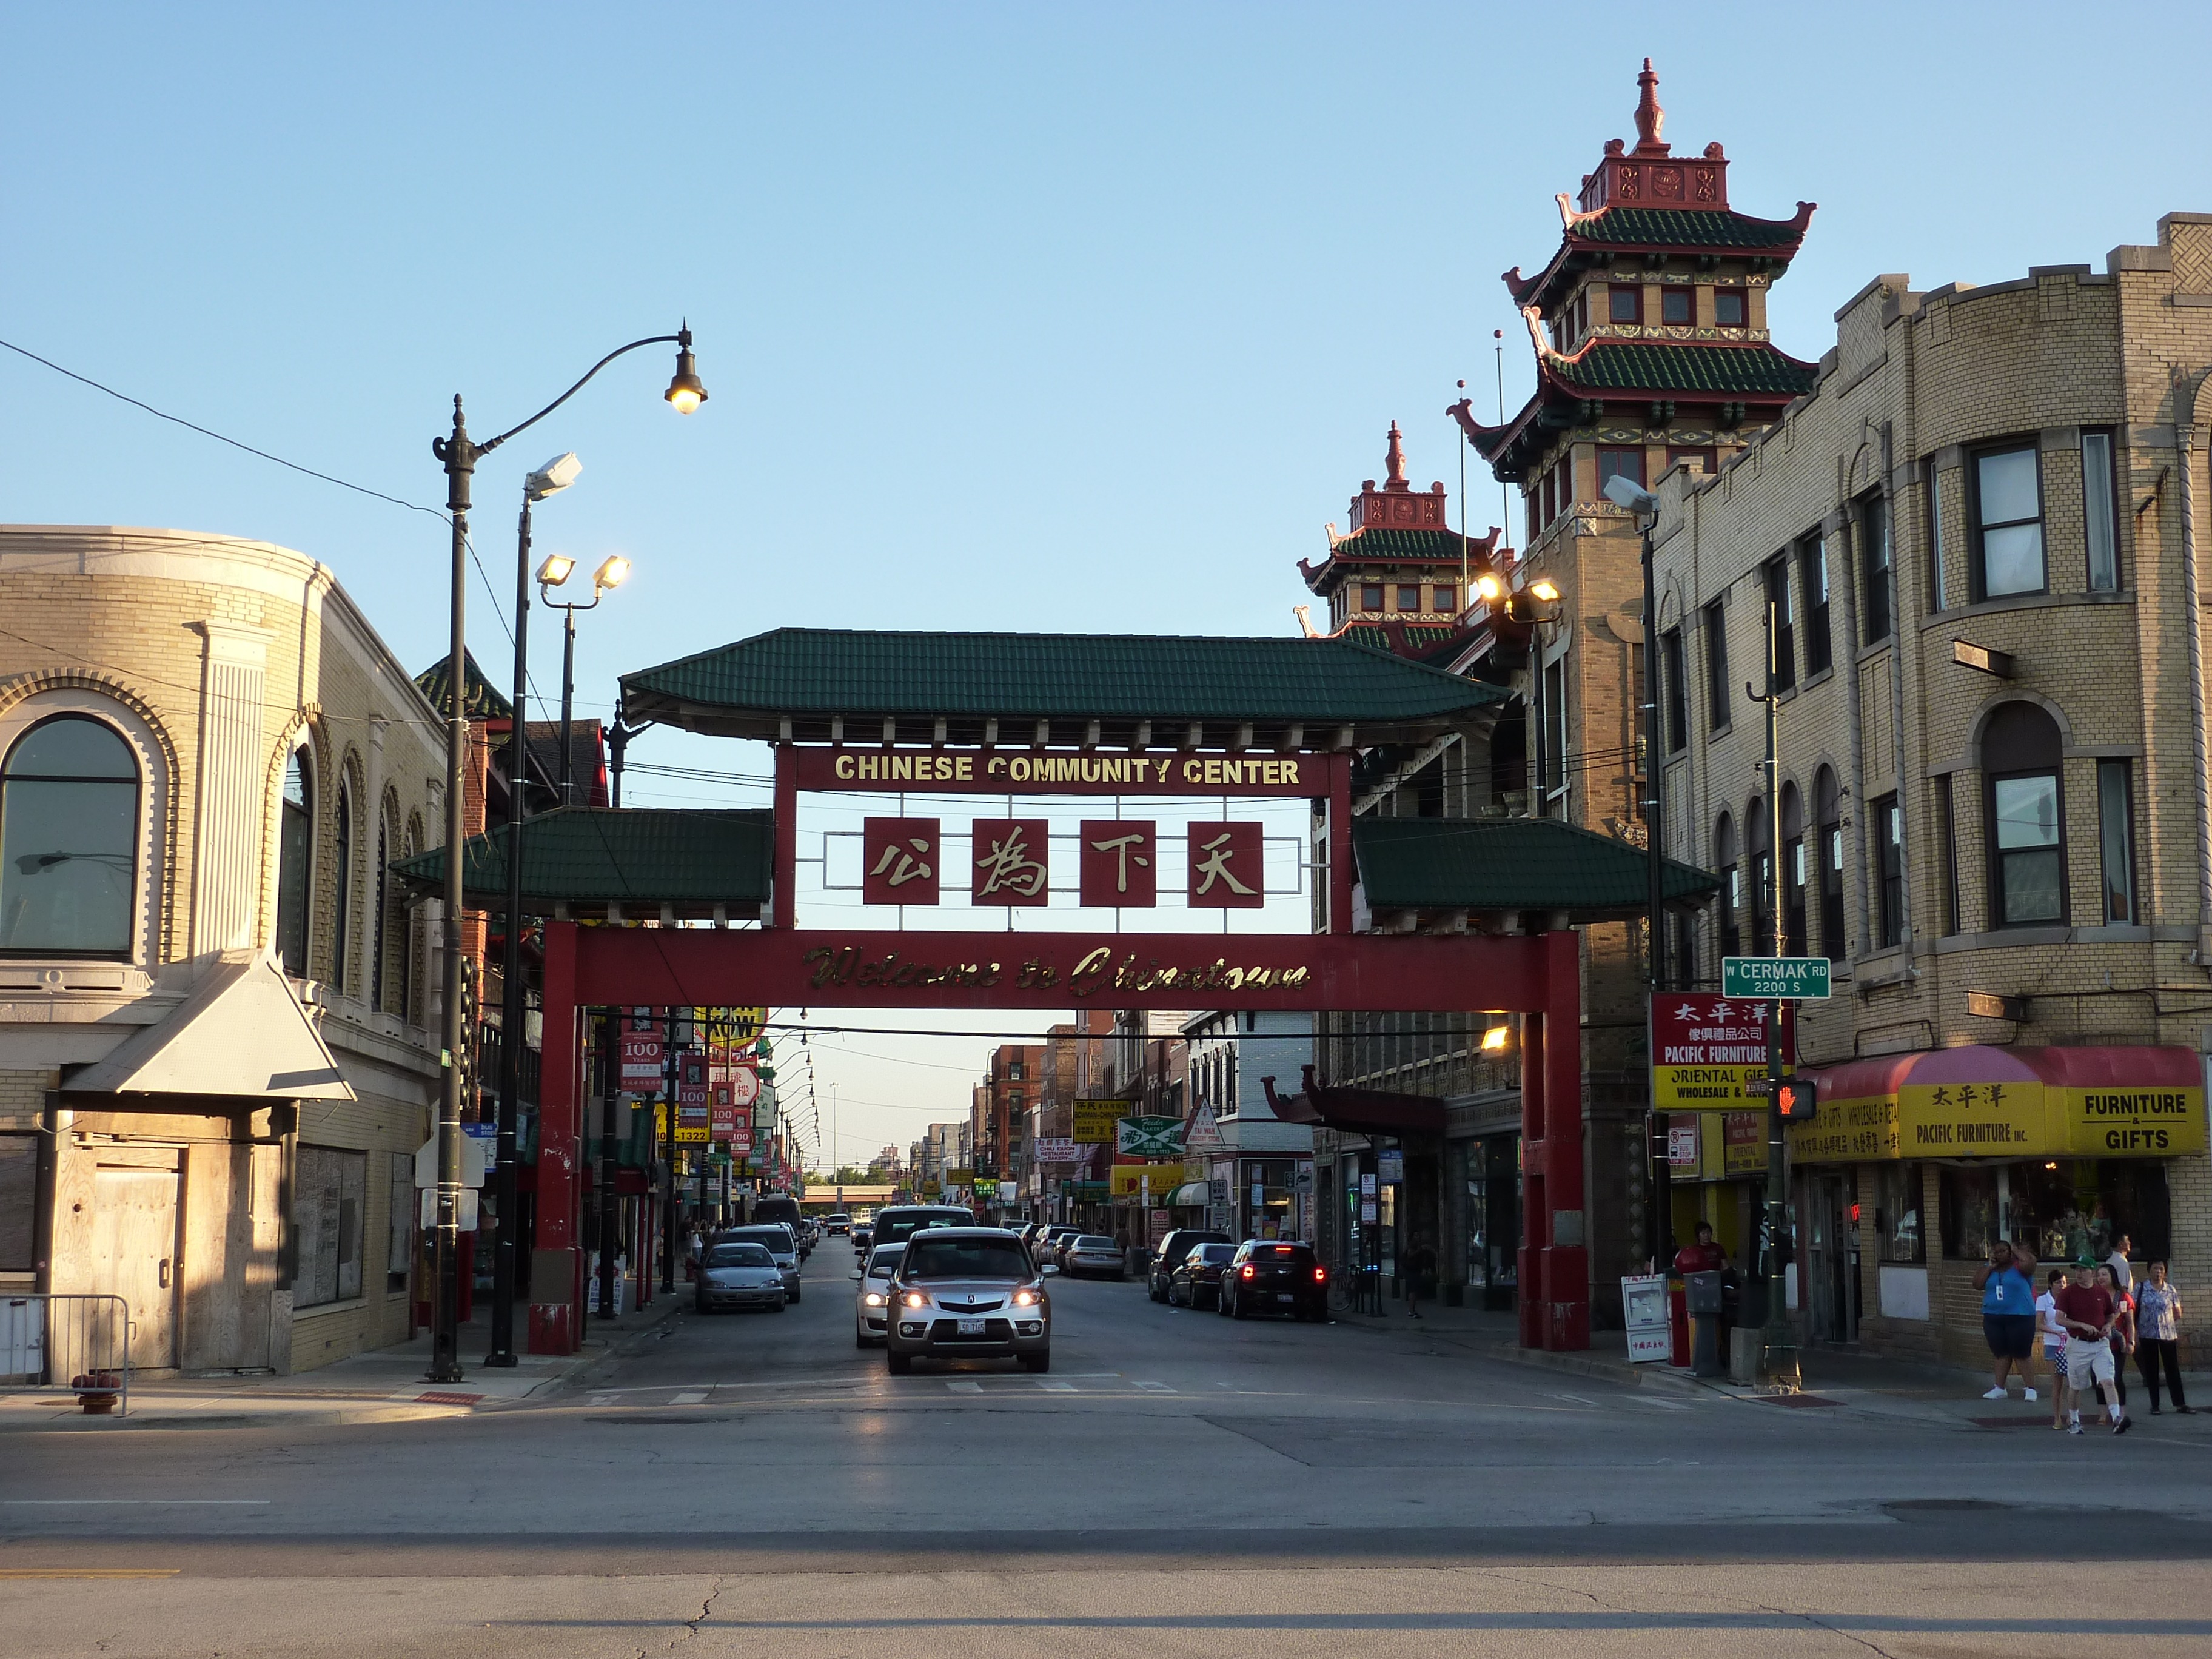
architecture, road, street, town, city, cityscape, downtown, travel, plaza, usa, facade, united states, illinois, infrastructure, town square, chinatown, neighbourhood, urban area, residential area, human settlement